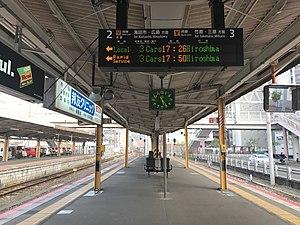
La gare de Kure est une gare ferroviaire de la ville de Kure, dans la préfecture de Hiroshima au Japon. Elle est exploitée par la compagnie JR West.